Luksong baka

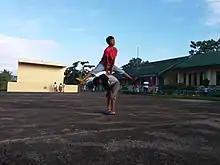
An example of children playing "luksong baka"

Luksong baka is a traditional Filipino game that originated in Bulacan. It involves a minimum of three players and a maximum of 10 players, and involves them jumping over the person called the "baka", or "cow". The main goal of the players is to successfully jump over the "baka" without touching or falling over the "baka".